Bengal Army

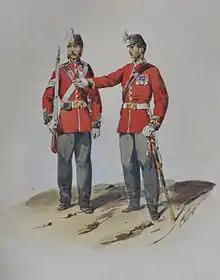
Soldiers of the 1st European Bengal Fusiliers, pre-1862

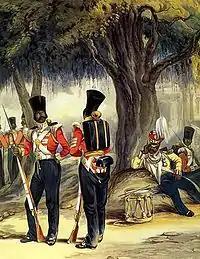
Bengal Native Infantry 1846

In 1895 the three separate Presidency Armies began a process of unification which was not to be concluded until the Kitchener reforms of eight years later.